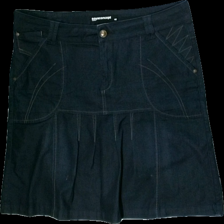
View: front
Type: Skirt
Category: Ladies
Brand: Soya/Soyaconcept
Colors: Blue
Material: 80% cotton, 18.5% polyester, 1.5% elastane
Cut: None
Size: 46
Season: Summer
Stains: Minor
Price range: <50
Recommended usage: Export